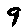
Label: 9